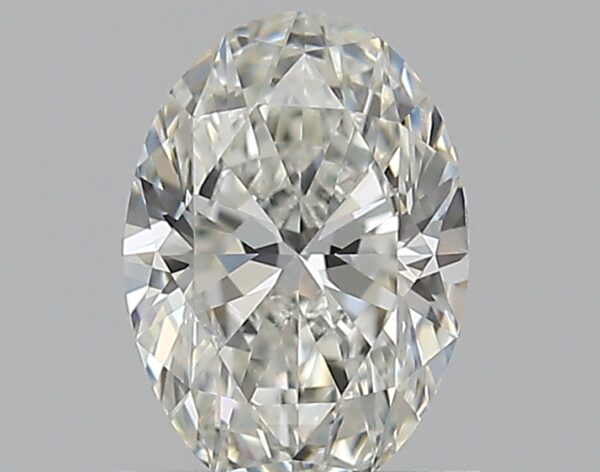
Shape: oval
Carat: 0.7
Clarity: VS2
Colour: H
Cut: EX
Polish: VG
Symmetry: VG
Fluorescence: M
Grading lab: GIA
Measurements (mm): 6.88 x 4.86 x 3.11